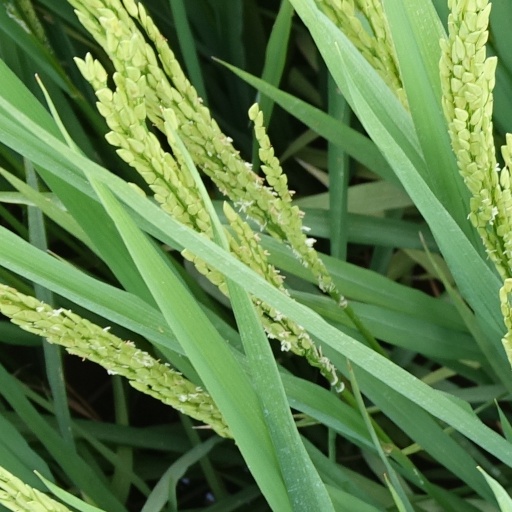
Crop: rice